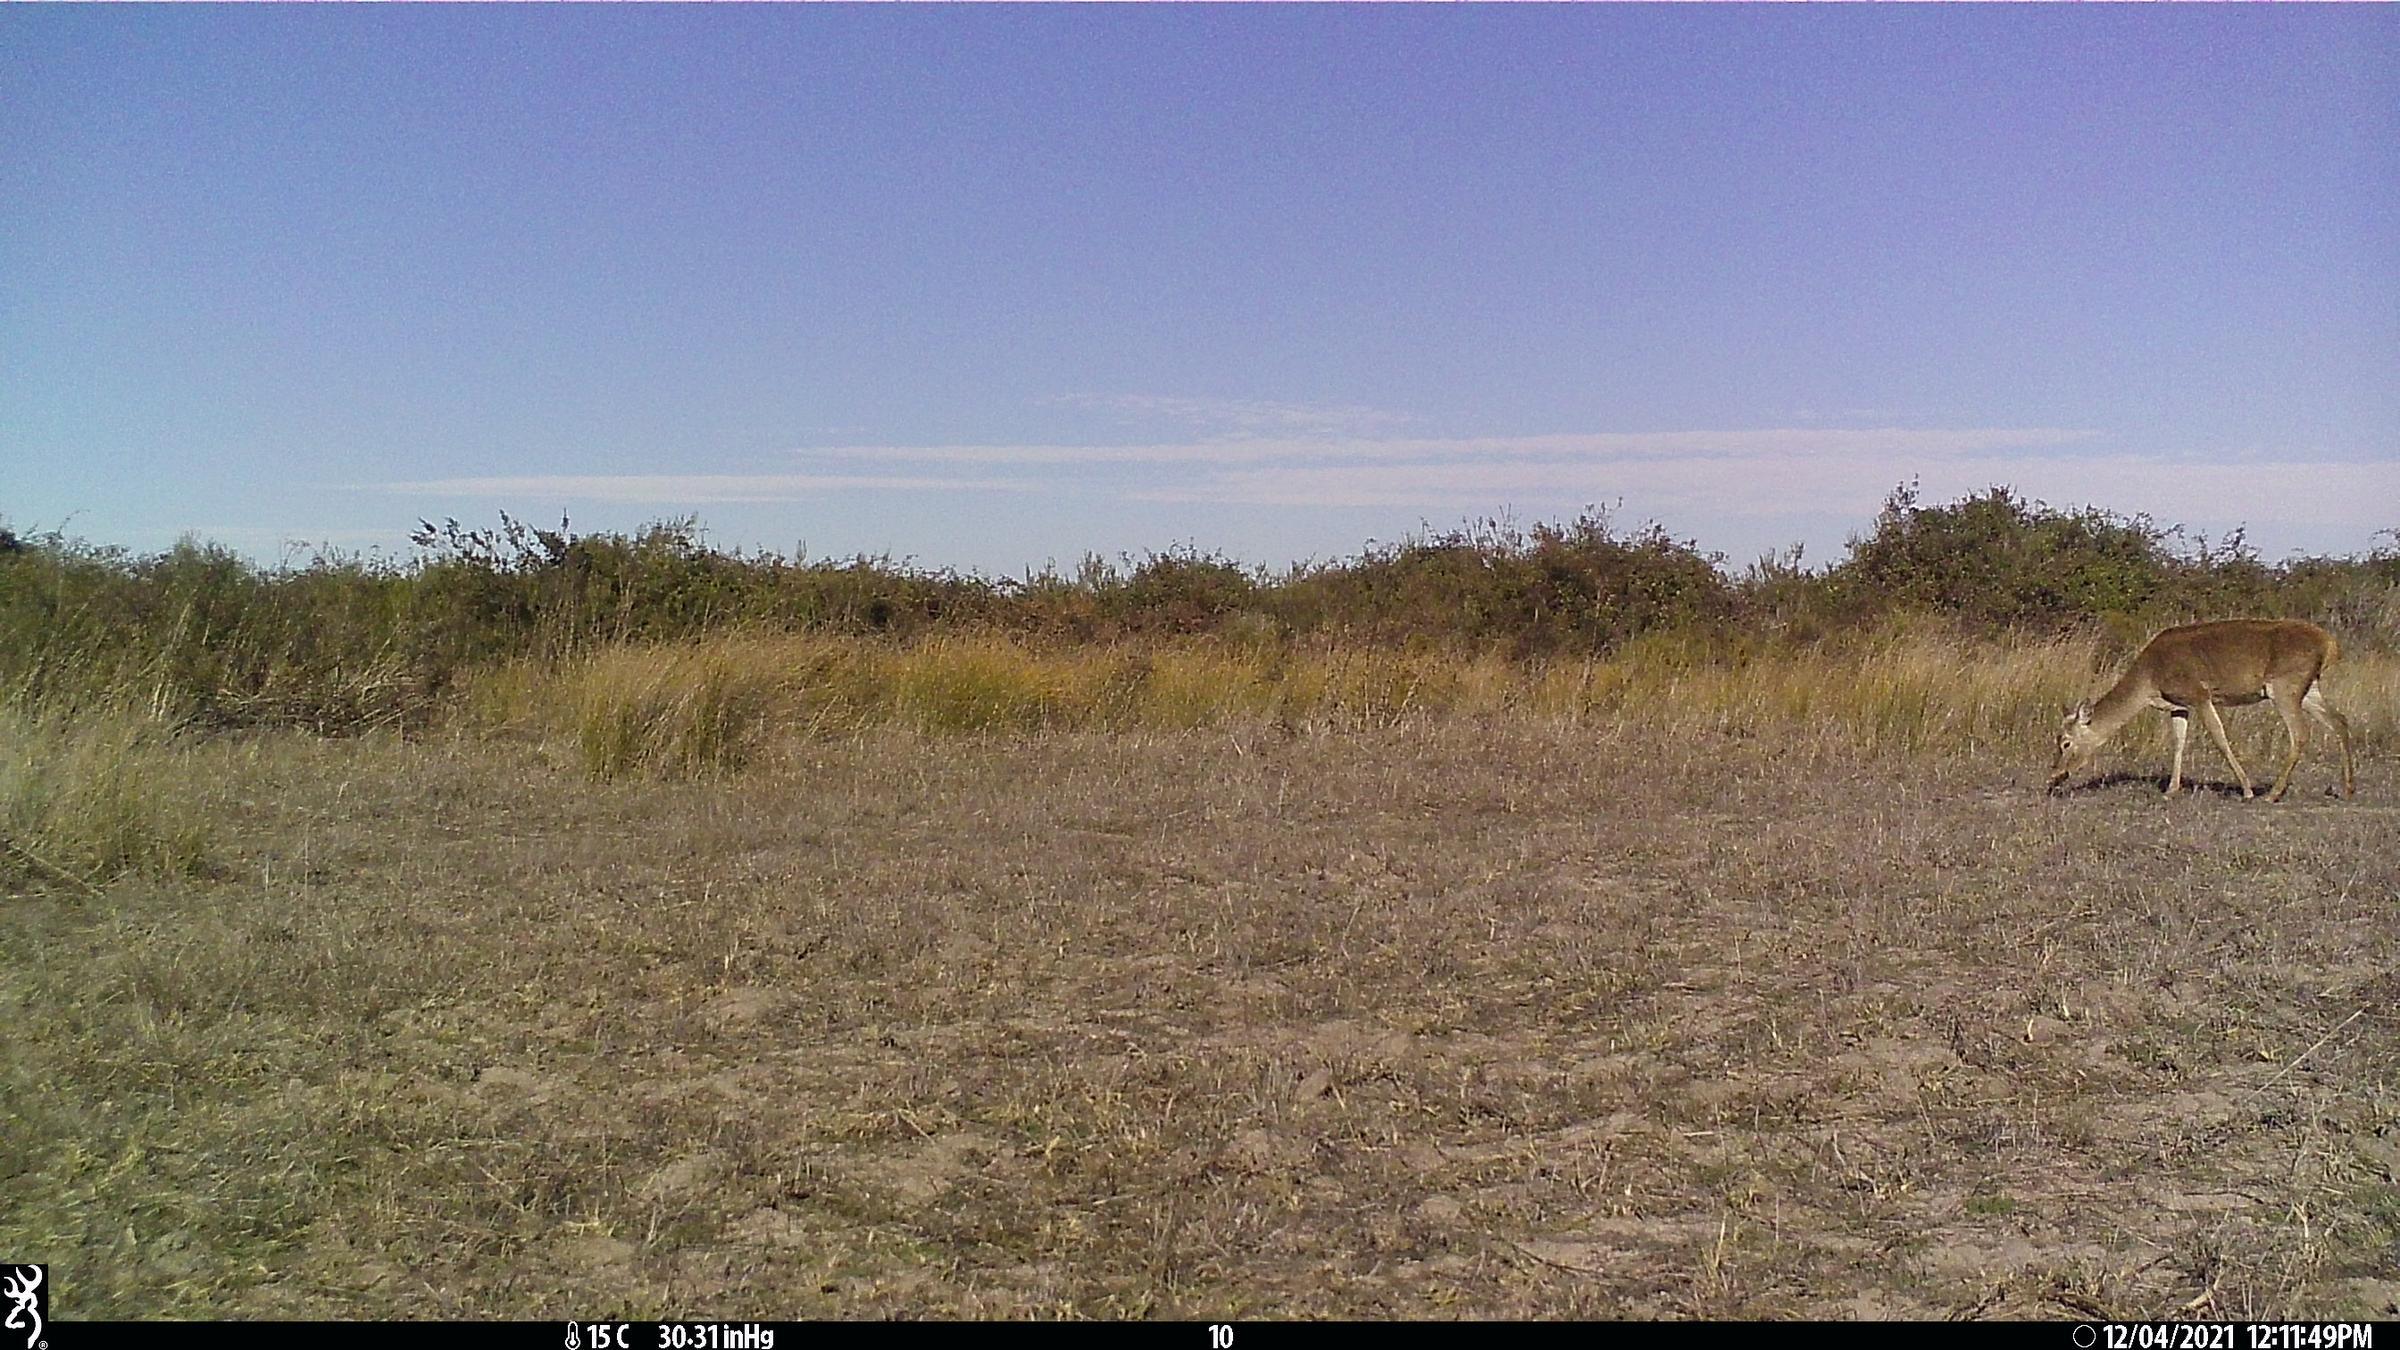
Species: Cervus elaphus